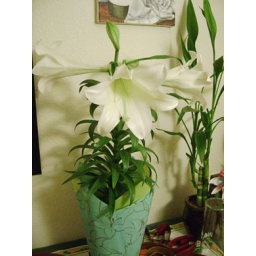
my brother gave lilies to me today! the flowers are getting along well with my bamboo plant in my front room